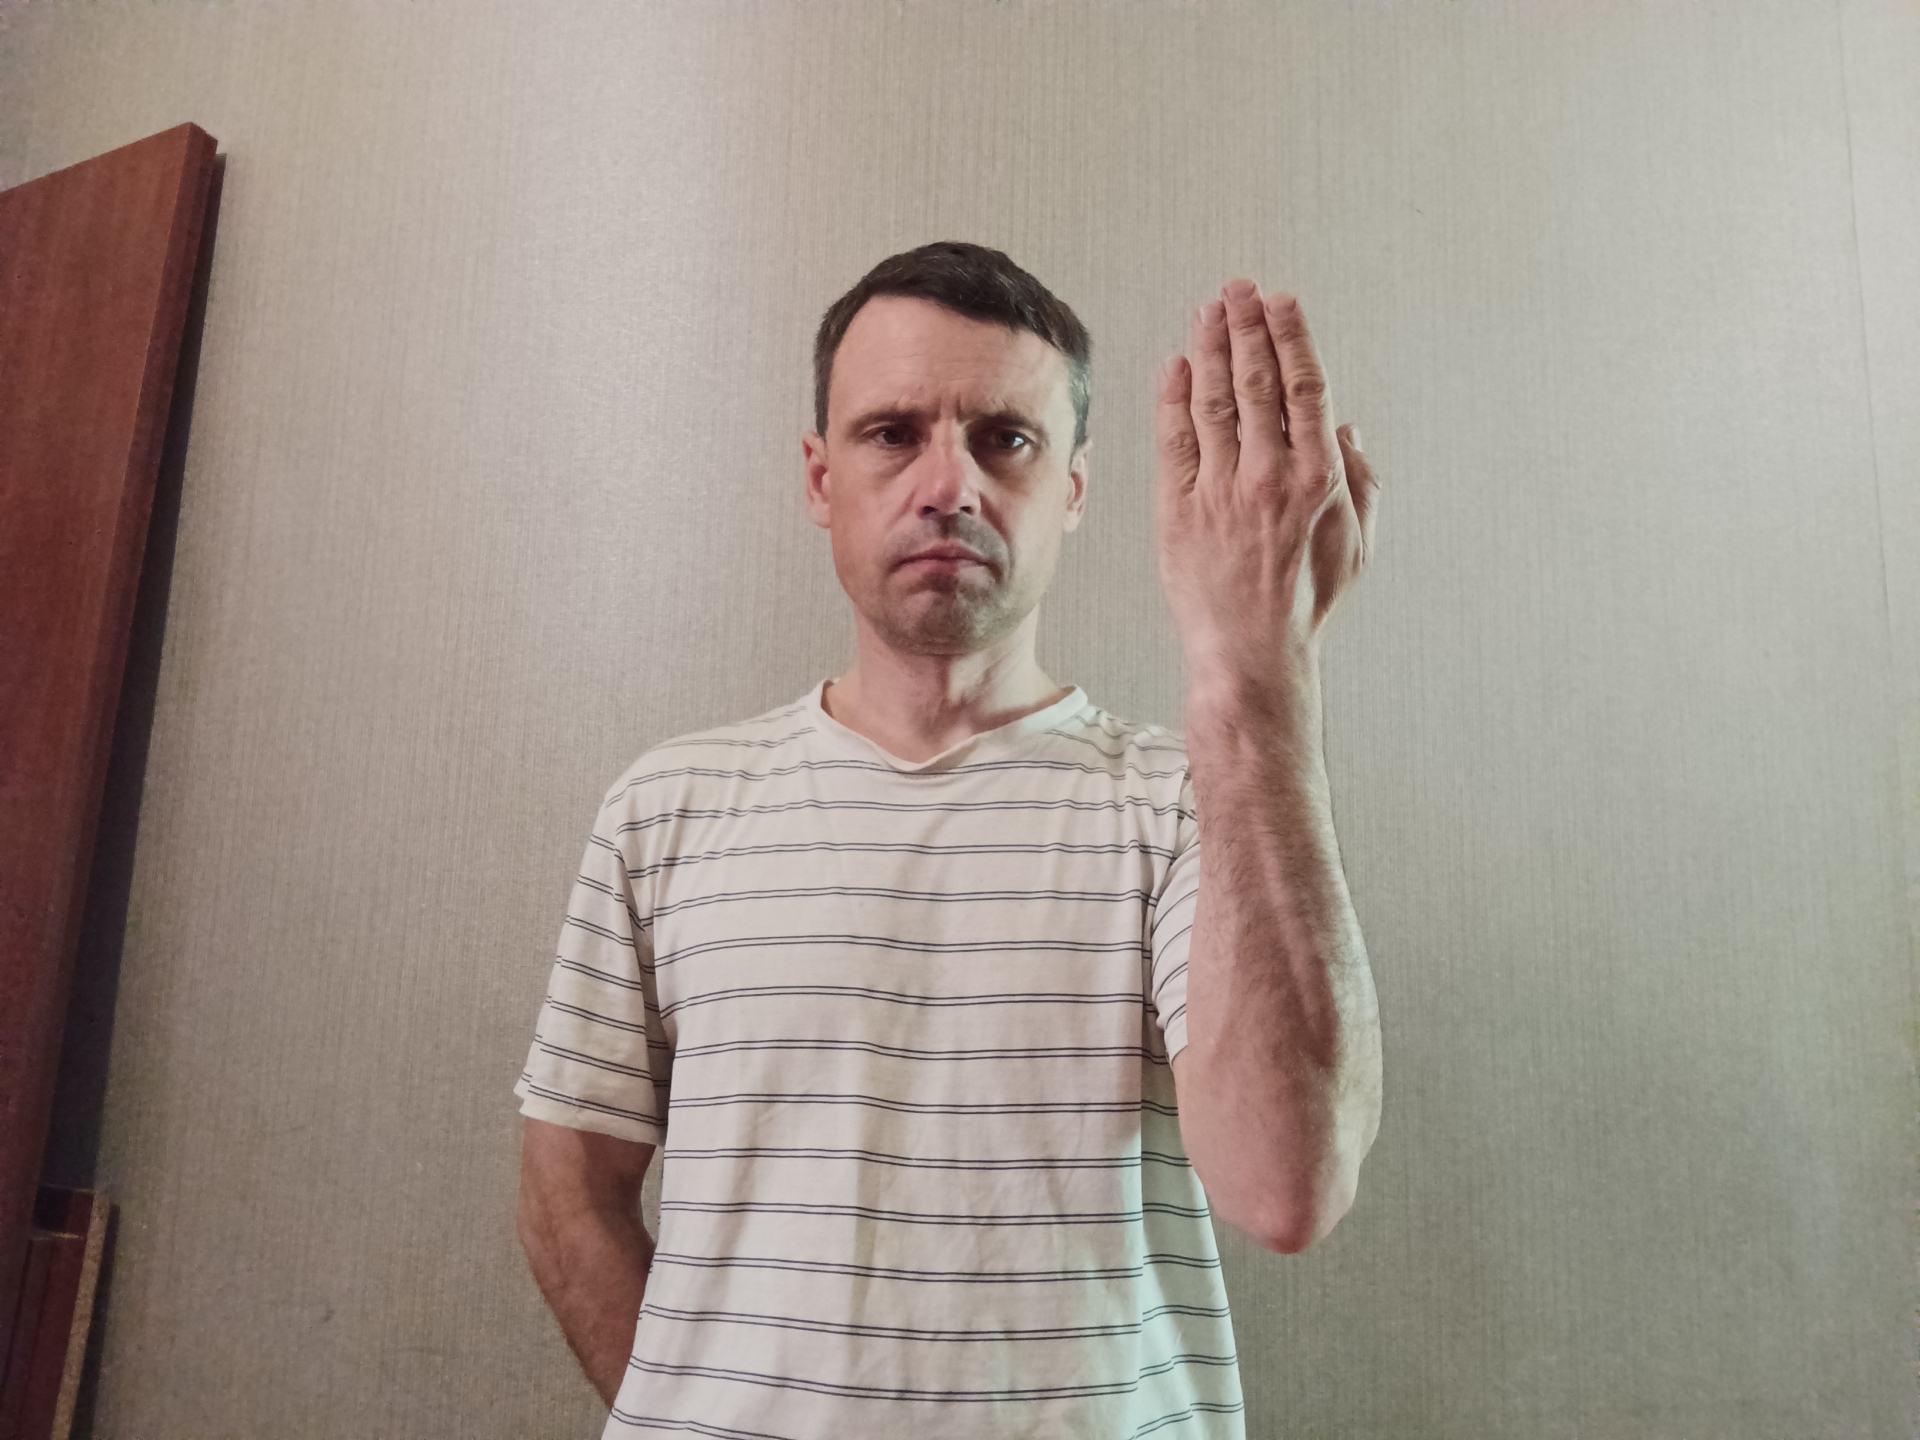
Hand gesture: stop_inverted